Gene knockout

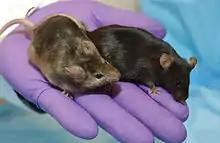
A laboratory mouse in which a gene affecting hair growth has been knocked out (left), is shown next to a normal lab mouse.

Gene knockout by mutation is commonly carried out in bacteria. An early instance of the use of this technique in "Escherichia coli" was published in 1989 by Hamilton, et al. In this experiment, two sequential recombinations were used to delete the gene. This work established the feasibility of removing or replacing a functional gene in bacteria. That method has since been developed for other organisms, particularly research animals, like mice. Knockout mice are commonly used to study genes with human equivalents that may have significance for disease. An example of a study using knockout mice is an investigation of the roles of Xirp proteins in Sudden Unexplained Nocturnal Death Syndrome (SUNDS) and Brugada Syndrome in the Chinese Han Population.